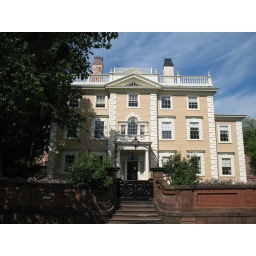
John Nicholas Brown home on Benefit street in Providence.